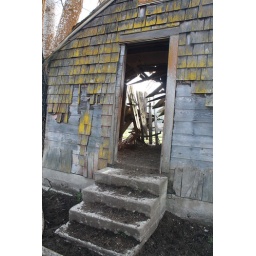
An abandon house and barn near my house i explored today.